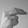
ASL letter: H